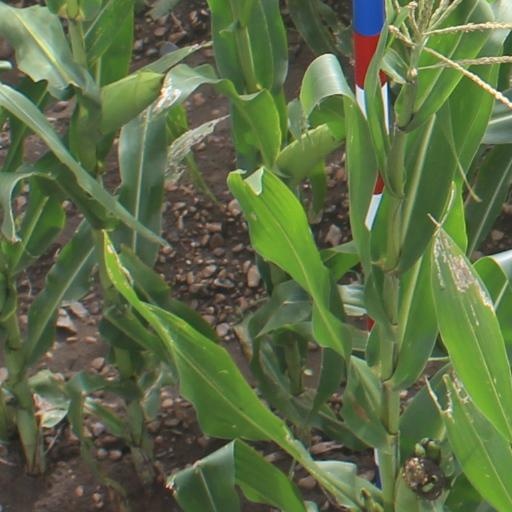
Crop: maize; corn